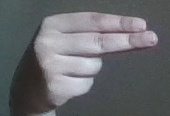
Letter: ain